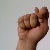
The image shows a hand gesture representing the letter 'T' in Indian Sign Language.